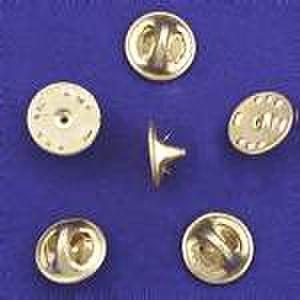
Un pin's, ou une épinglette, est un petit insigne le plus souvent métallique qui se fixe sur un vêtement. Attaché à la boutonnière, il sert de signe distinctif, représentant une appartenance, un logo ou commémorant un événement. Il peut être simplement décoratif, s'apparentant alors à une broche. Encouragé par une production publicitaire intense dans les années 1980-1990, il est devenu un objet de collection.